Oak Hall (Niagara Falls, Ontario)

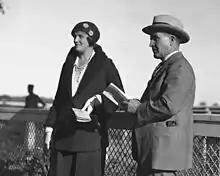
Eunice and Harry Oakes in Toronto in the 1930s

In 1924, Harry Oakes and his wife, Eunice, bought the property from the Schoellkopfs. They hired the firm of Findlay and Foulis of Sault Ste. Marie, Ontario, to design and construct the mansion known as Oak Hall, which was completed by 1928 at a cost of ($ in dollars). Findlay and Foulis were also responsible for the Table Rock house in Niagara Falls, Ontario.